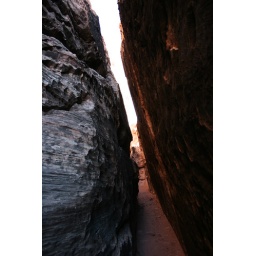
a narrow pathway in between giant rocks at red rock in nevada